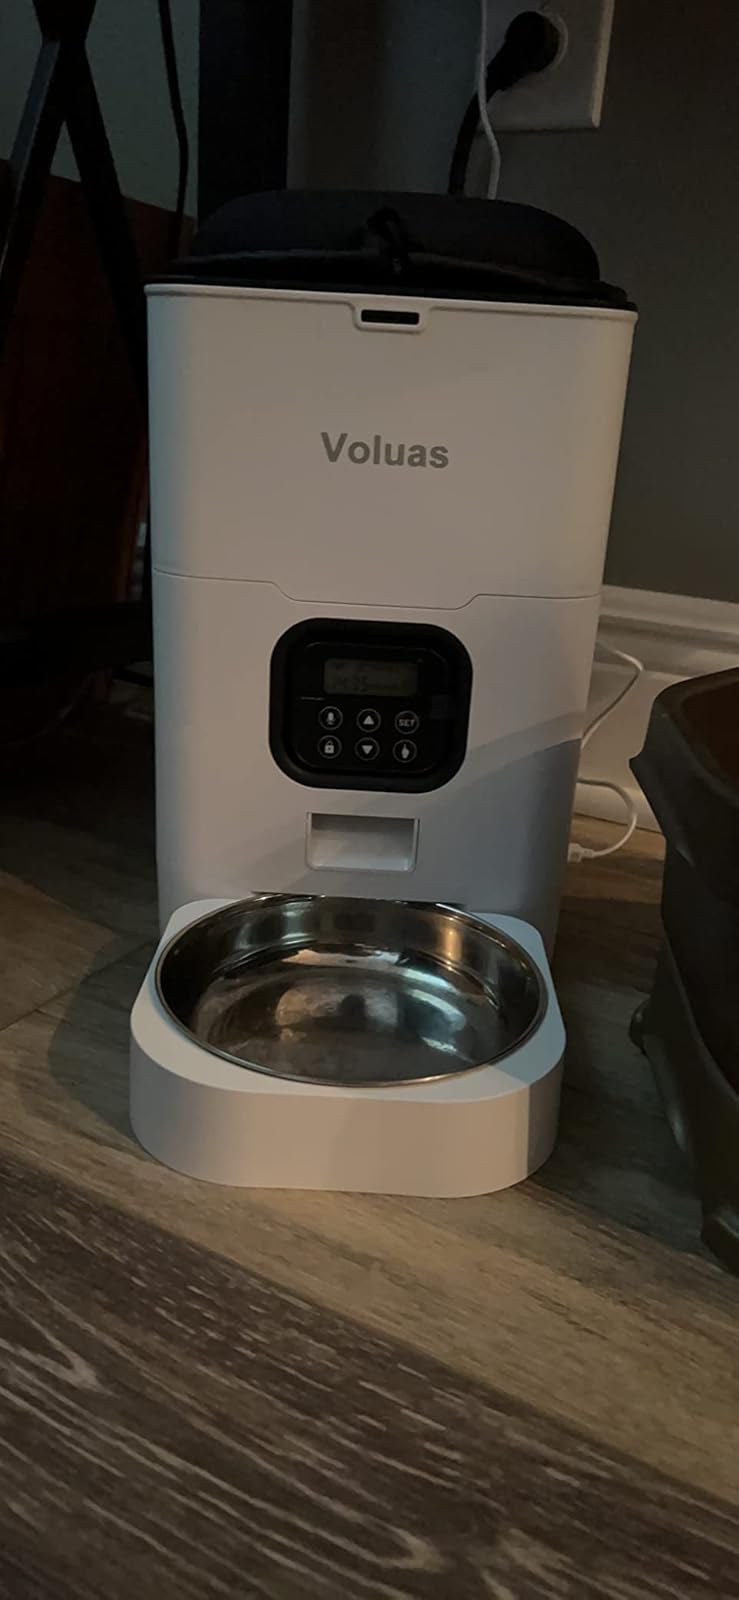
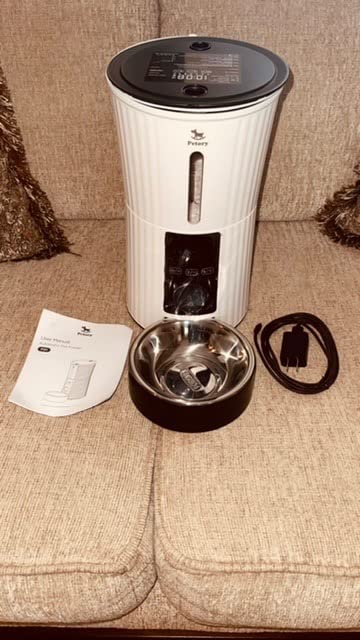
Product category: items_feeder
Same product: no